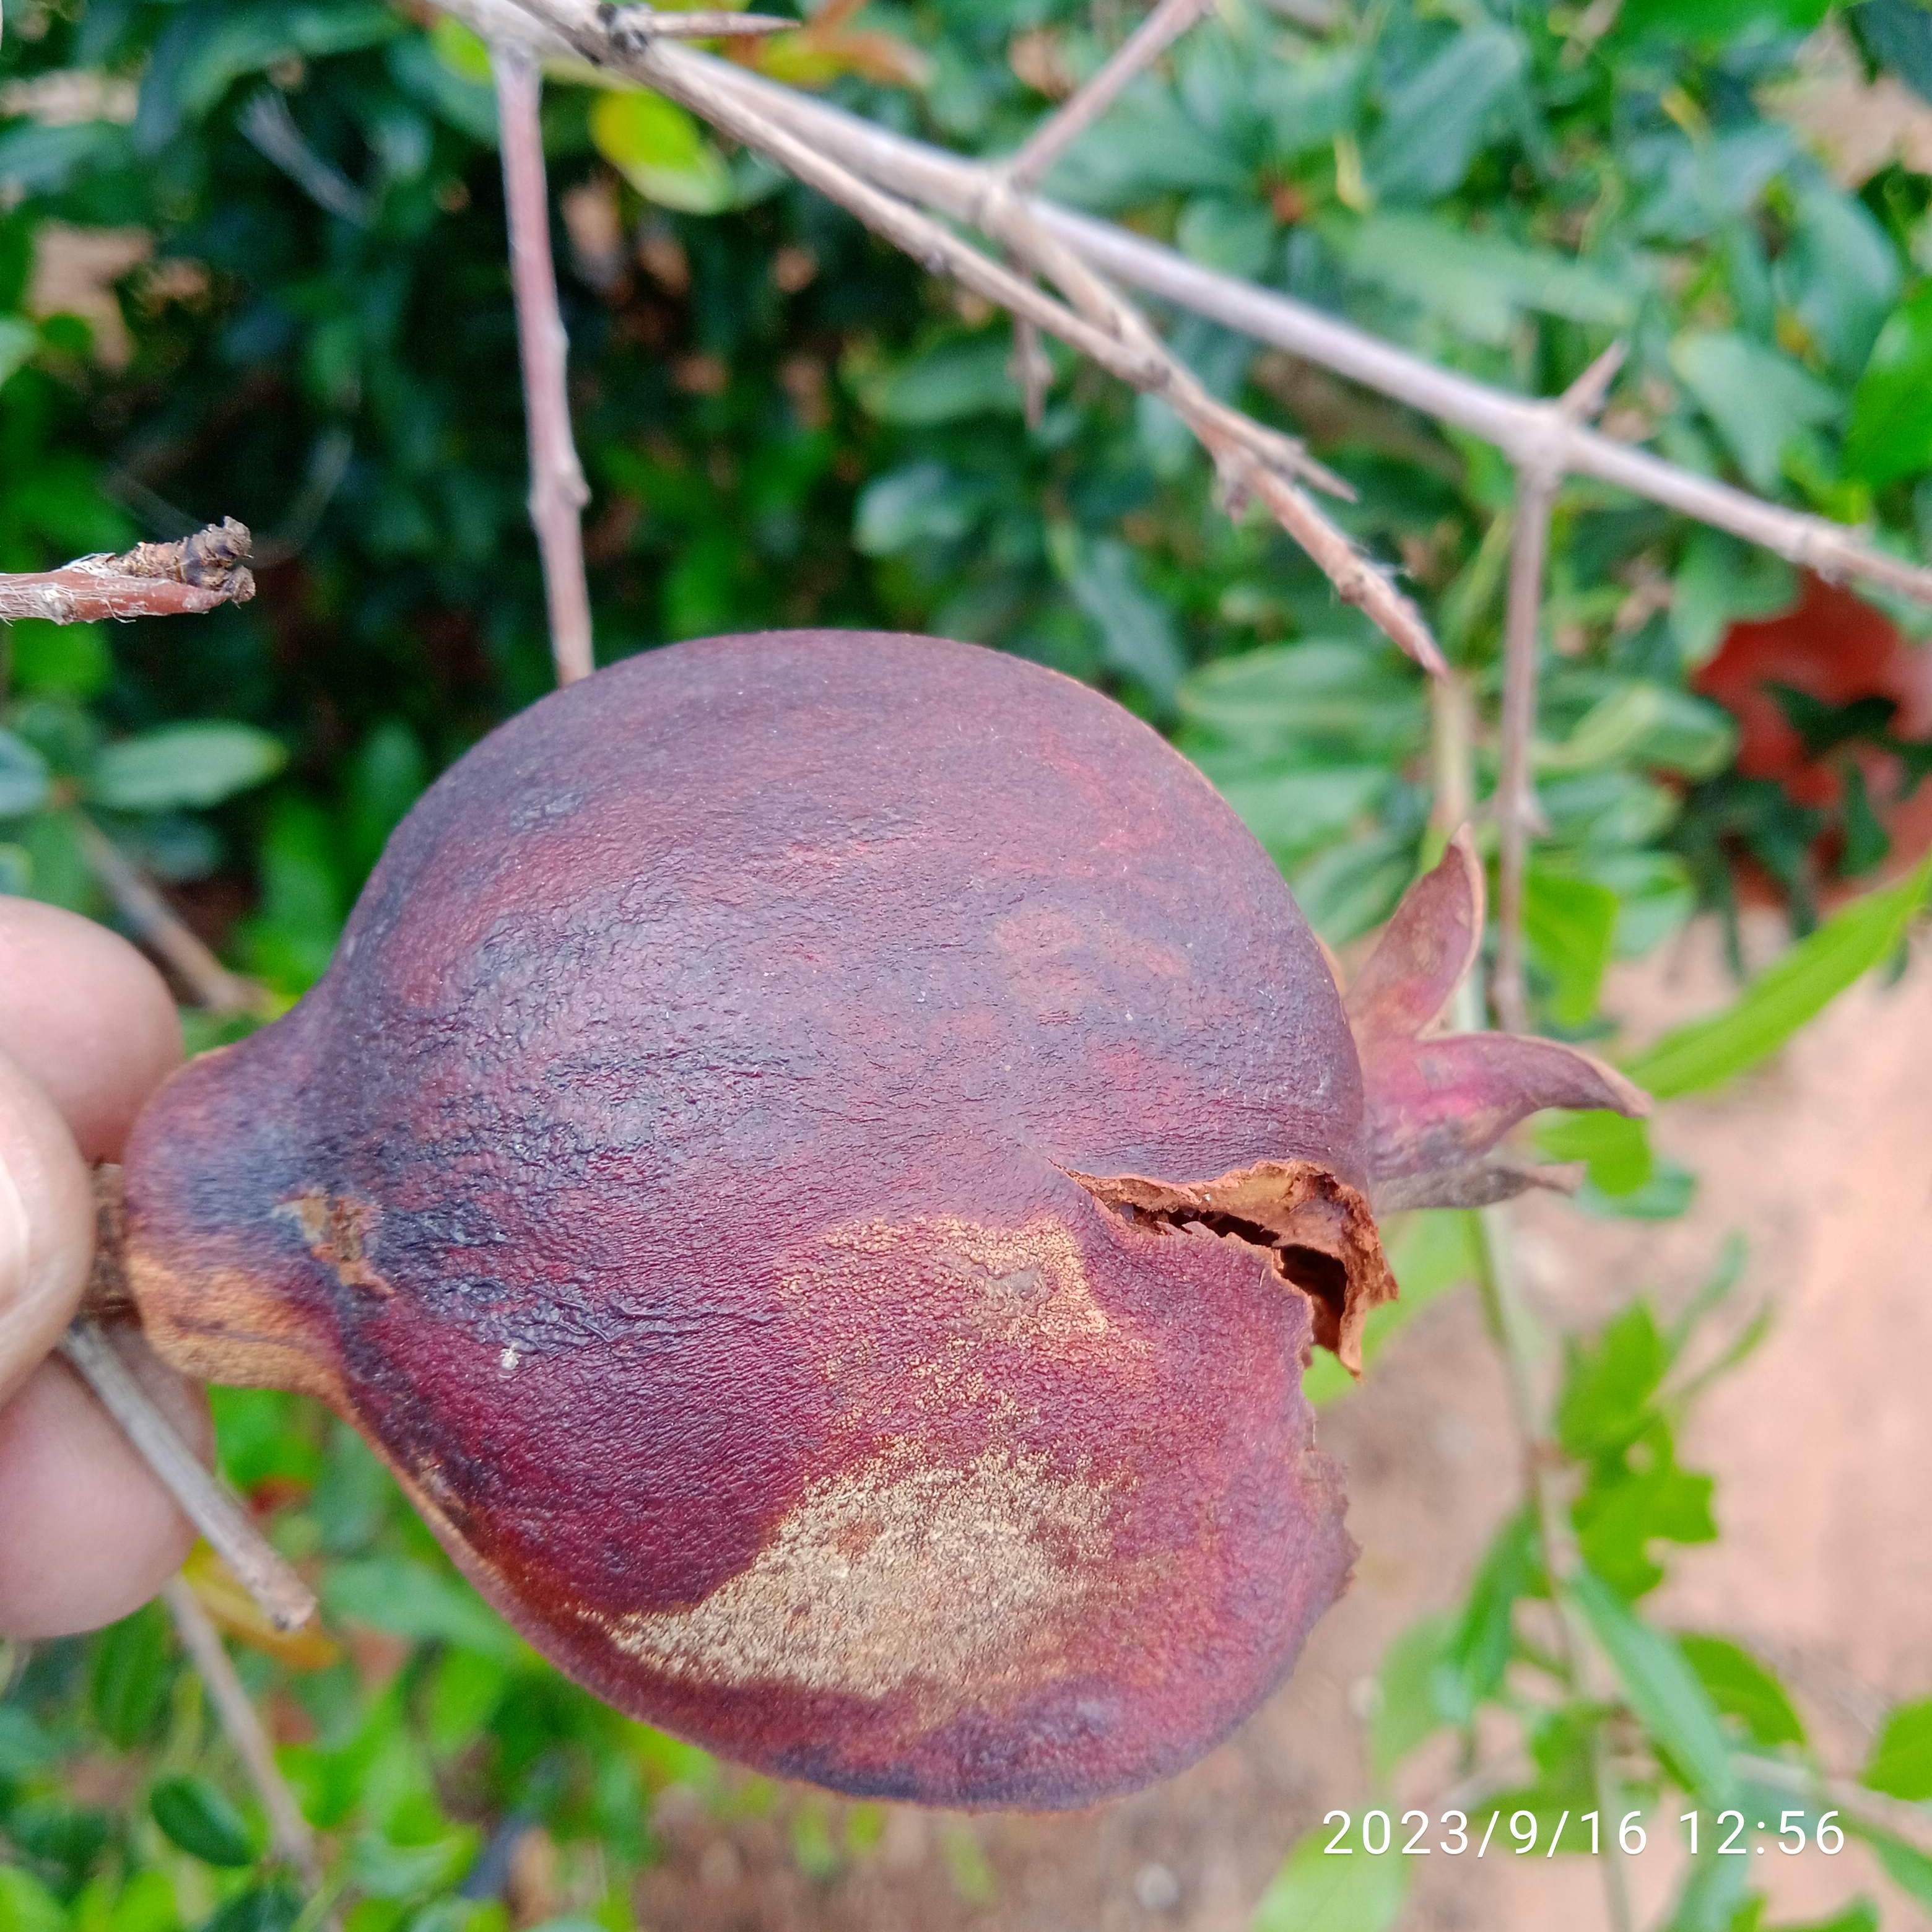
Label: Alternaria